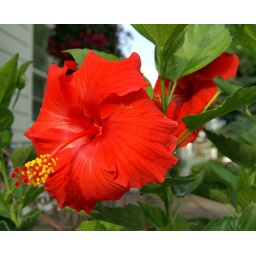
June 9 149/366. This hibiscus tree is indoors in the winter then decorates the front of the house in the beautiful summer time.